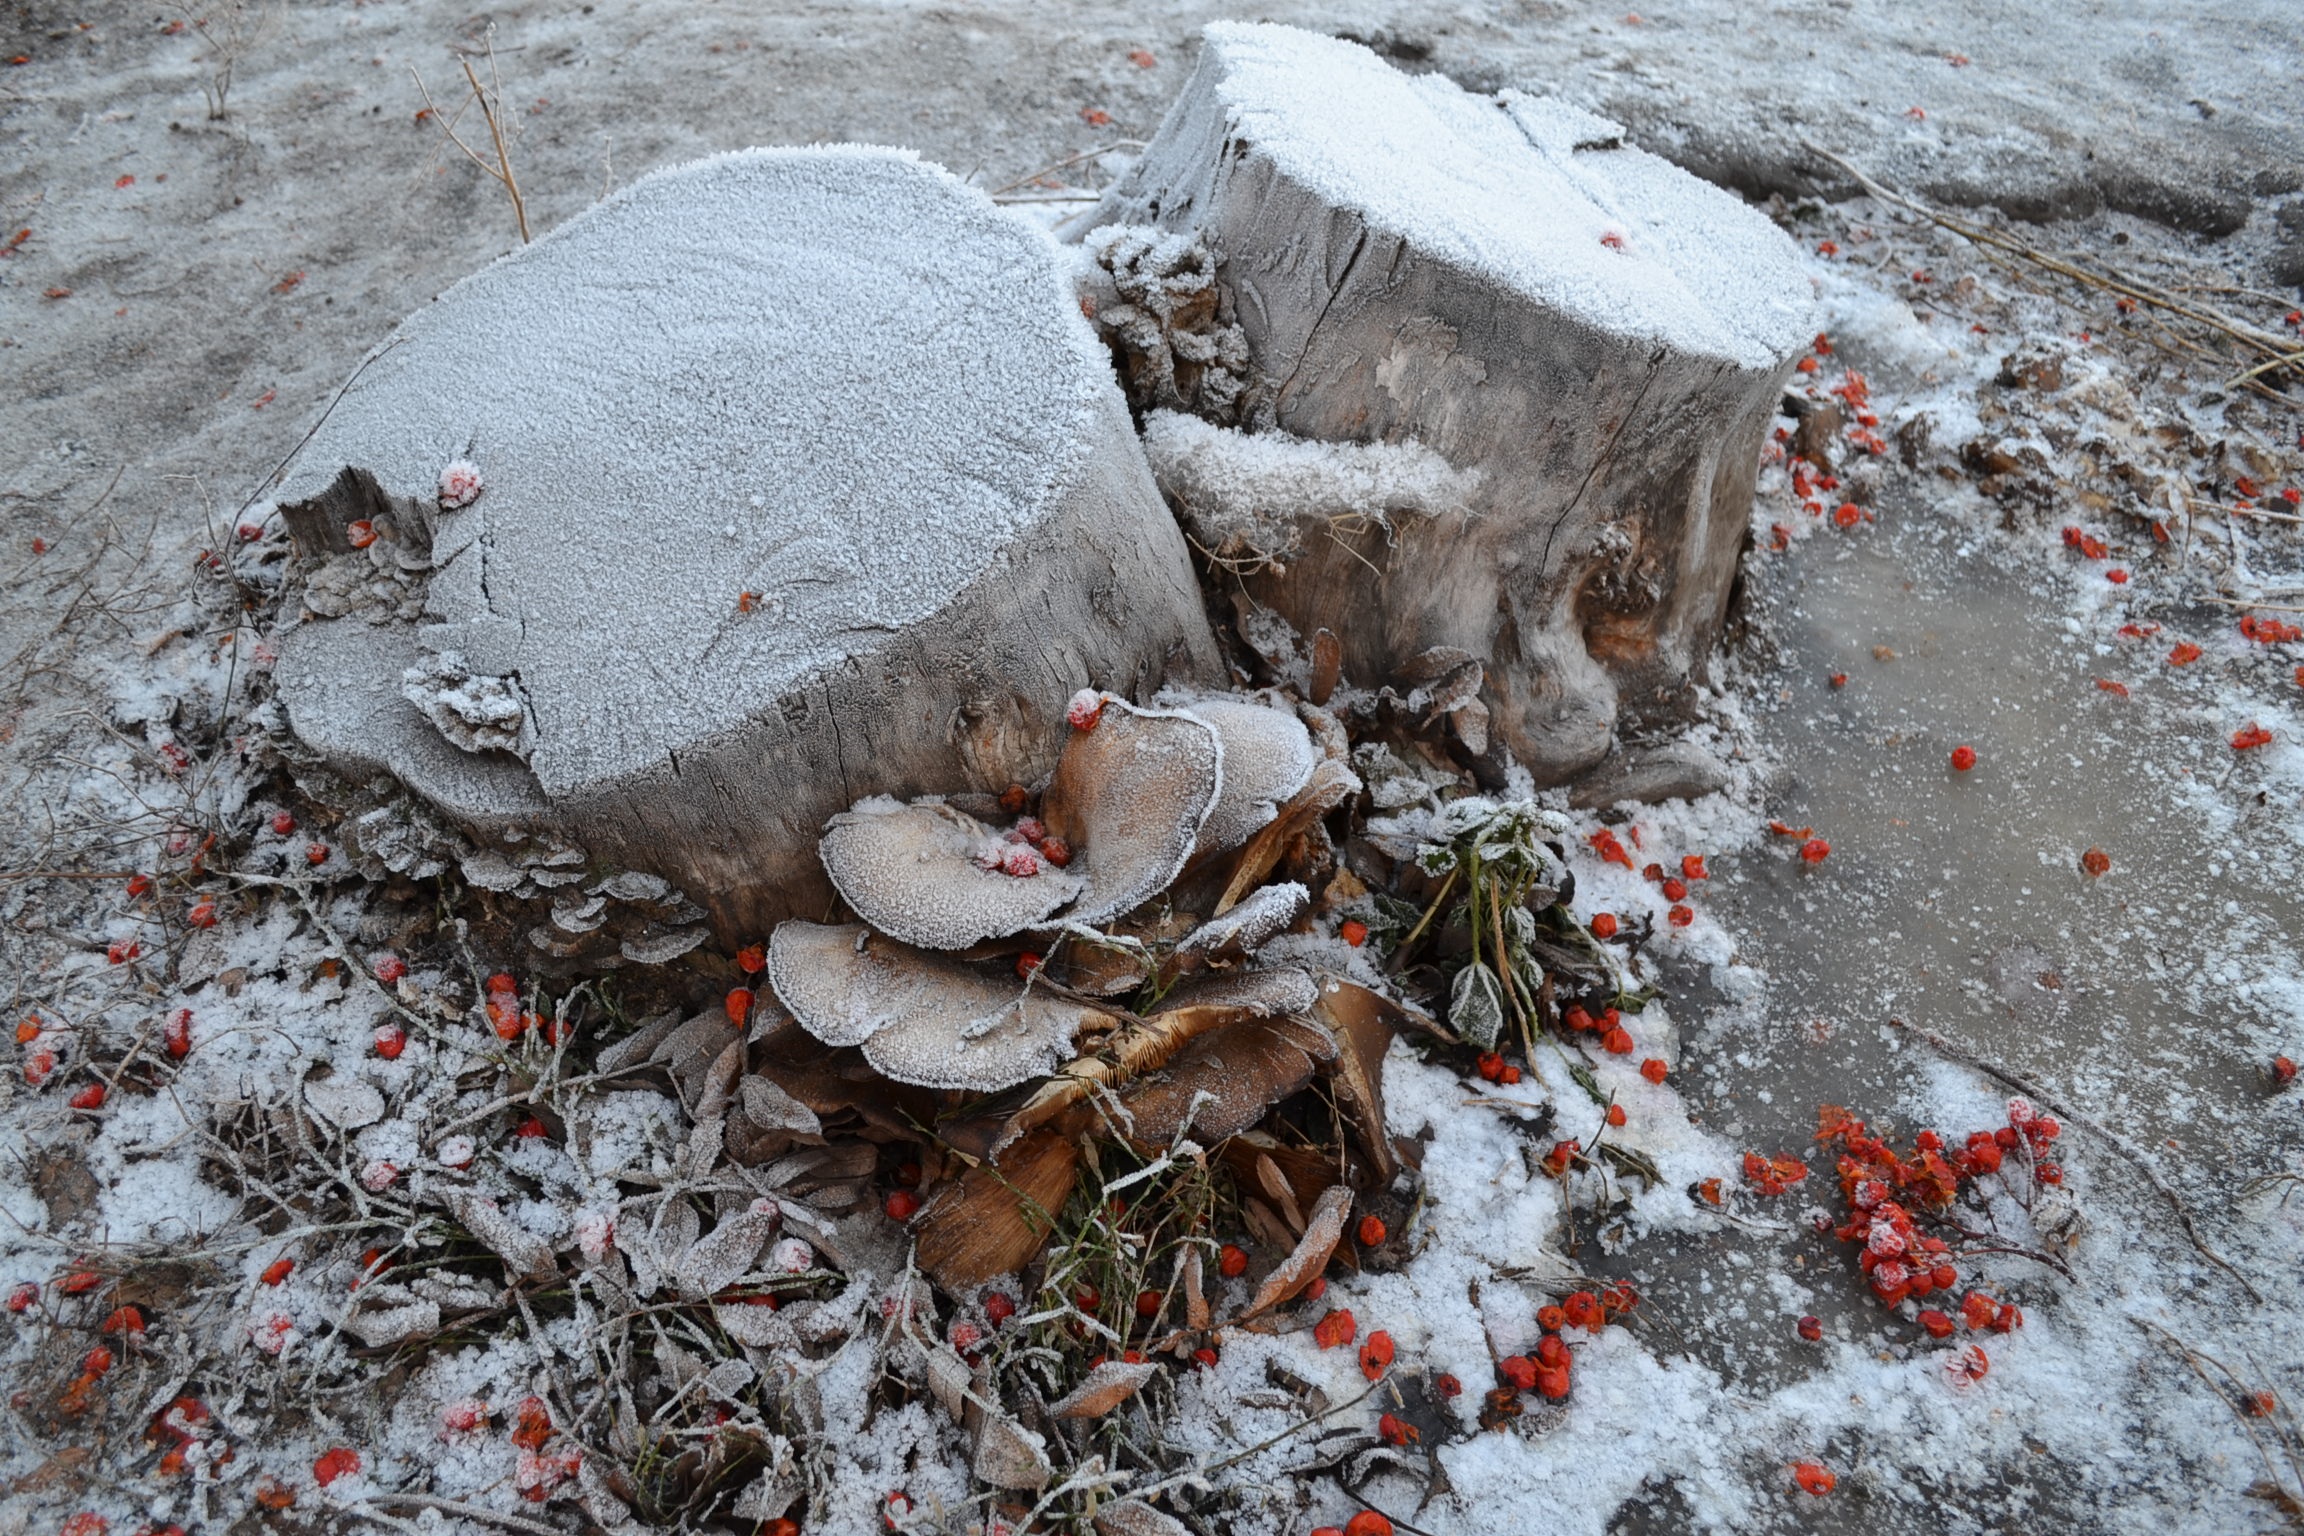
snow, winter, leaf, stump, frost, ice, weather, season, rowan, rime, freezing, old stump